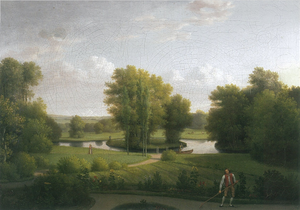
Sanderumgård / Johan Bülows romantiske haveanlæg / En havevandring med Christian Molbech
Sanderumgaard have, set fra hovedbygningen, 1806
Sanderumgård er en gammel hovedgård, der nævnes første gang i 1468. Gården ligger i Davinde Sogn, Åsum Herred, Odense Kommune. Hovedbygningen er opført i 1870-1872 ved arkitekt Hans J. Holm og parken er på 15 hektar.